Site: brandenburg
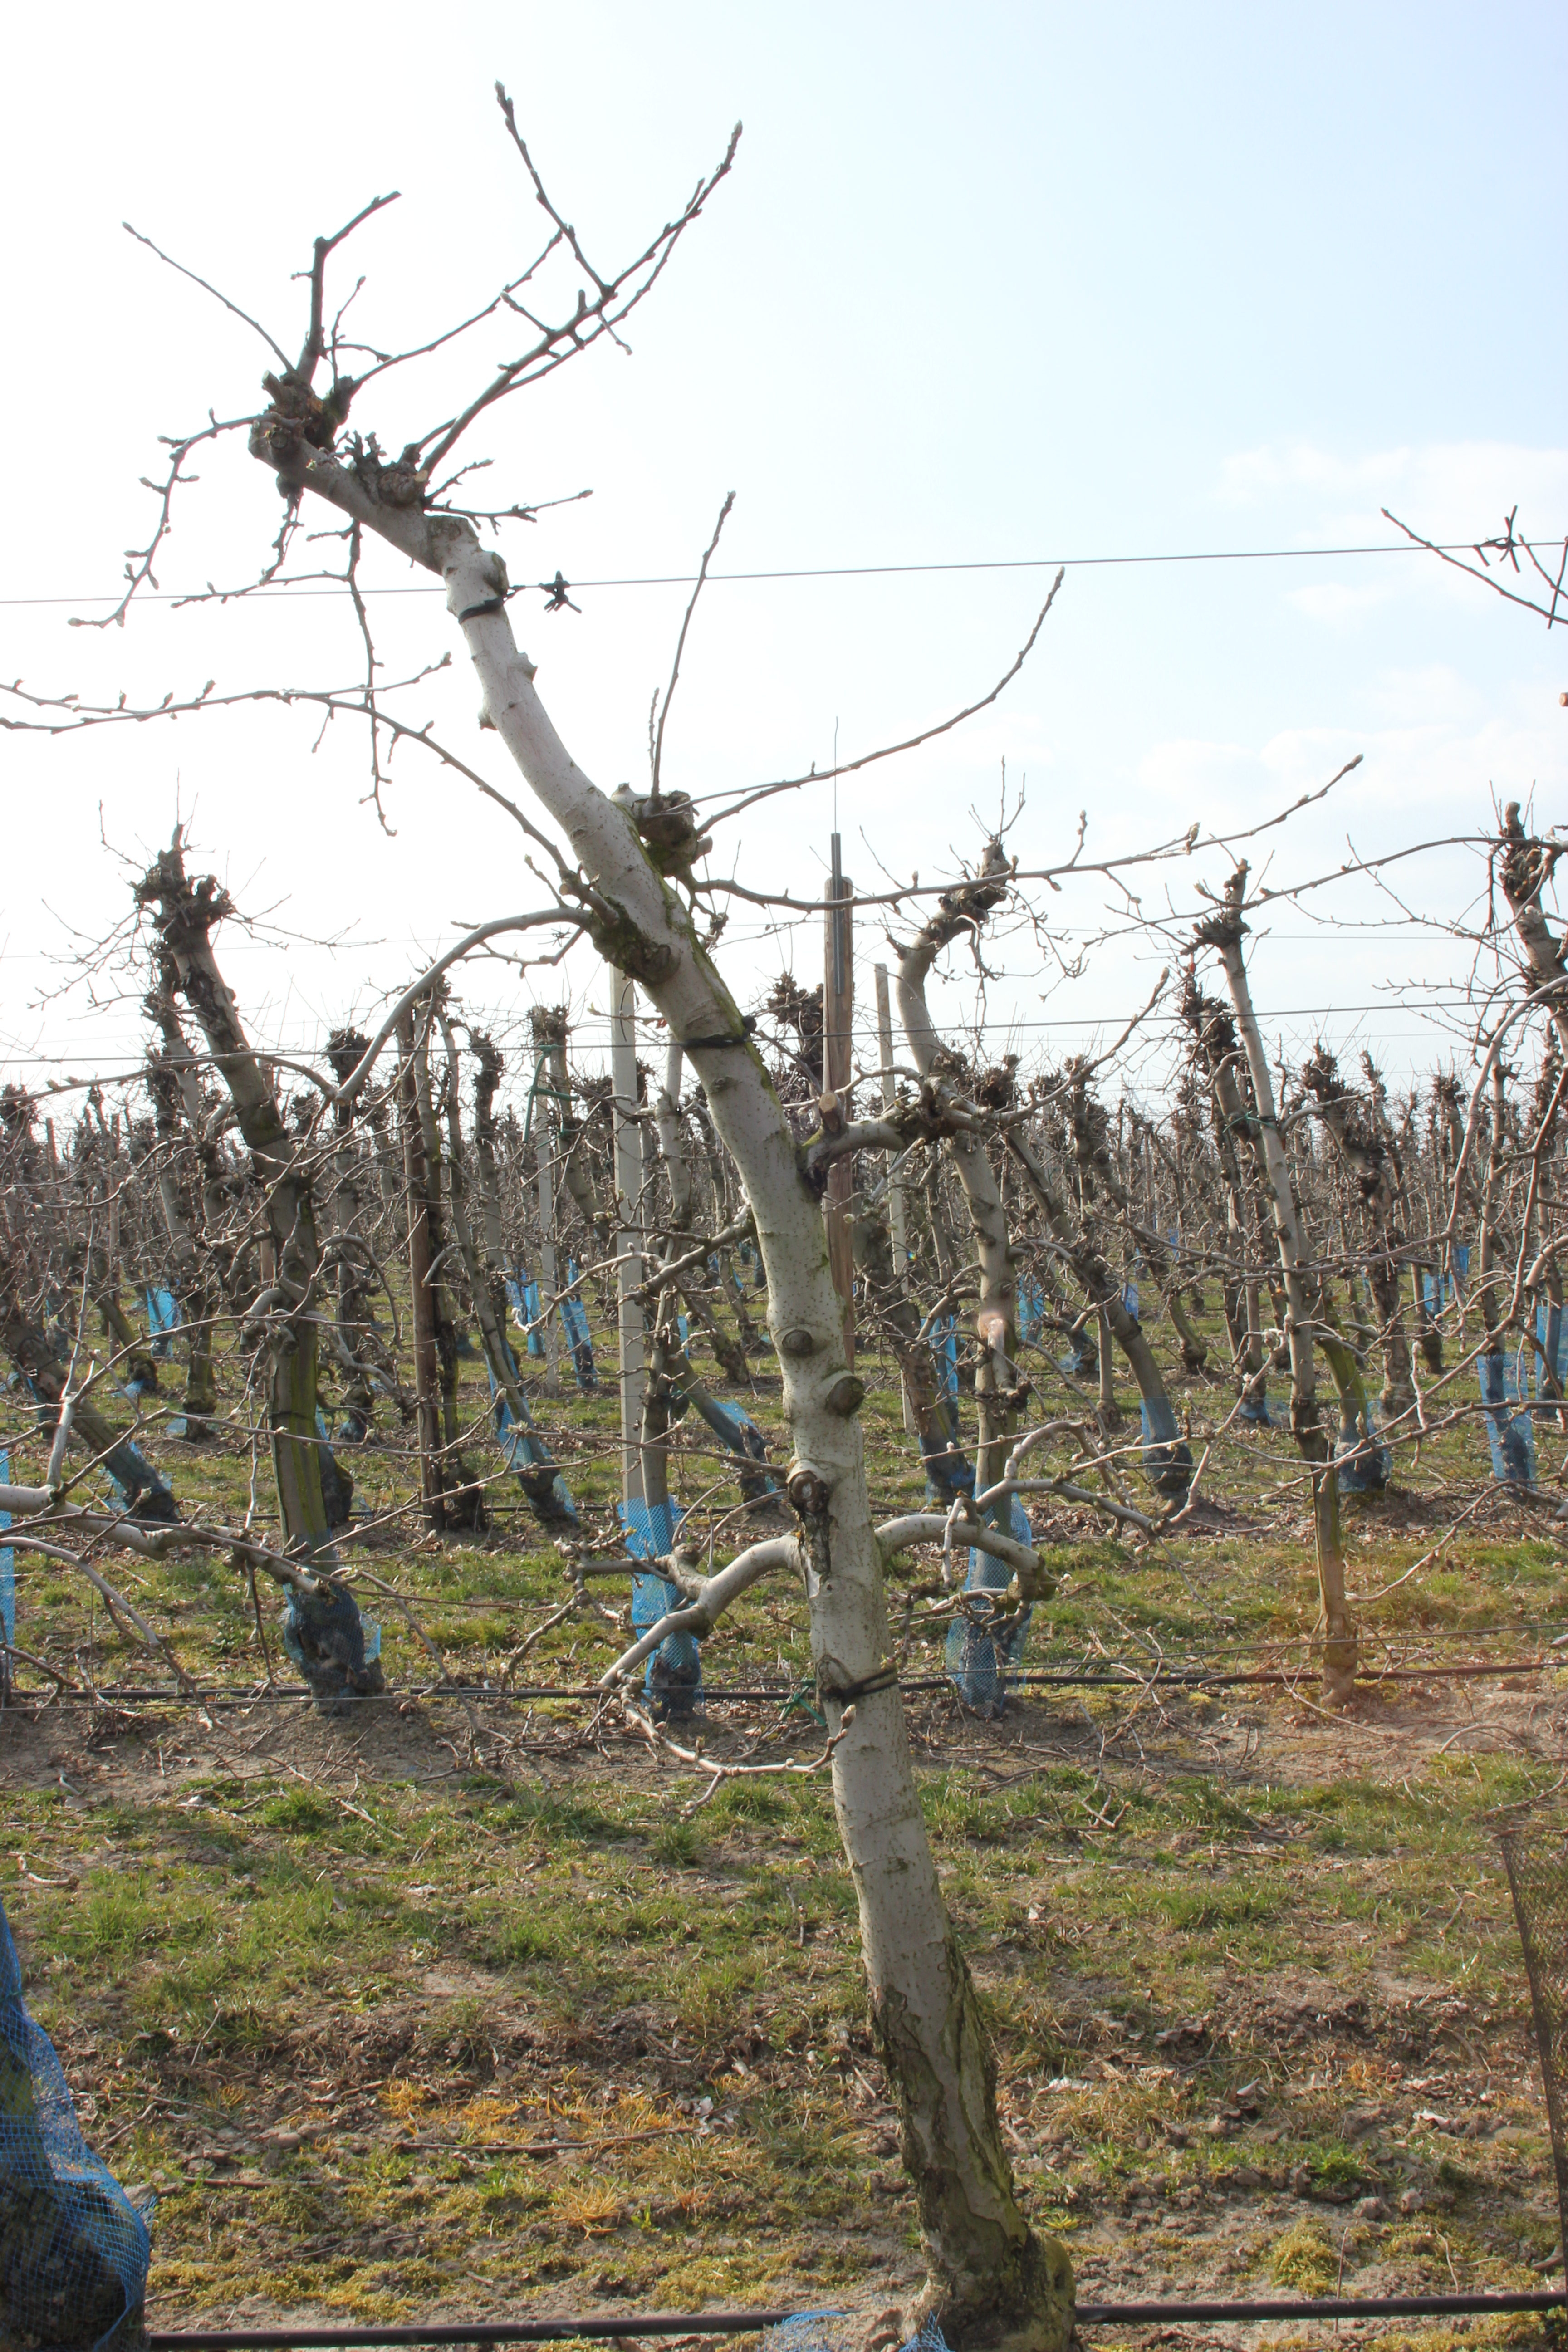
Growth stage (BBCH 03): Bud development